Kevin Mitchell (musician)

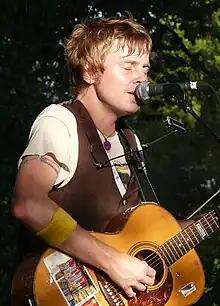
Kevin Mitchell performing as Bob Evans at WOMADelaide in Adelaide, March 2008

Since 1999 Mitchell performs and releases his solo work under the pseudonym of Bob Evans, which was chosen "because it was written on a T-shirt I was wearing". He created the name to play low-profile solo shows in Perth. In 2013, Mitchell elaborated, "It was just a way to be incognito, to separate myself from Jebediah. I had to create this kind of pseudonym so I could do things without people really knowing about it and having expectations about it." As Bob Evans, he concludes written communication with the sign offs: "XXXBOBXXX" or "XXXbobXXX".